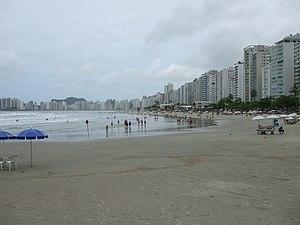
Guarujá est une municipalité de l'État de São Paulo au Brésil.